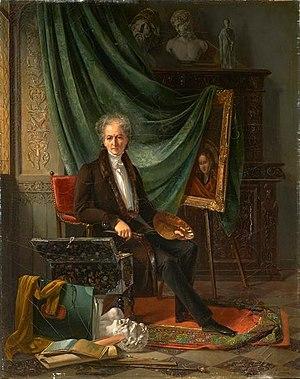
Portrait de Benjamin Rolland (1777-1855) dans son atelier. Peintre et conservateur du musée de Grenoble de 1817 à 1853.
Benjamin Rolland ou Benjamin de Rolland est un peintre français né en Guadeloupe en 1777, mort à Grenoble le 25 mars 1855. Élève de Jacques-Louis David. Il fut professeur à Naples des enfants de Joachim Murat. Il peignit beaucoup de portraits.
Le musée de Grenoble, appelé musée de Peinture et de Sculpture de Grenoble jusque dans les années 1980, a été créé le 16 février 1798 par le professeur de dessin Louis-Joseph Jay. Principal musée d'art et d'antiquités de la ville de Grenoble, il est situé place Lavalette, à l'emplacement d'un ancien couvent des Franciscains édifié en 1218 et dont le site deviendra militaire à la fin du XVIᵉ siècle. Il fait partie des premiers musées d'art français et conserve l'une des plus belles collections d'art ancien.
Eugénie du Colombier ou Eugénie Chosson du Colombier, baronne de Franclieu, est une artiste peintre et céramiste française.